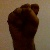
The image shows a hand gesture representing the letter 'S' in Indian Sign Language.